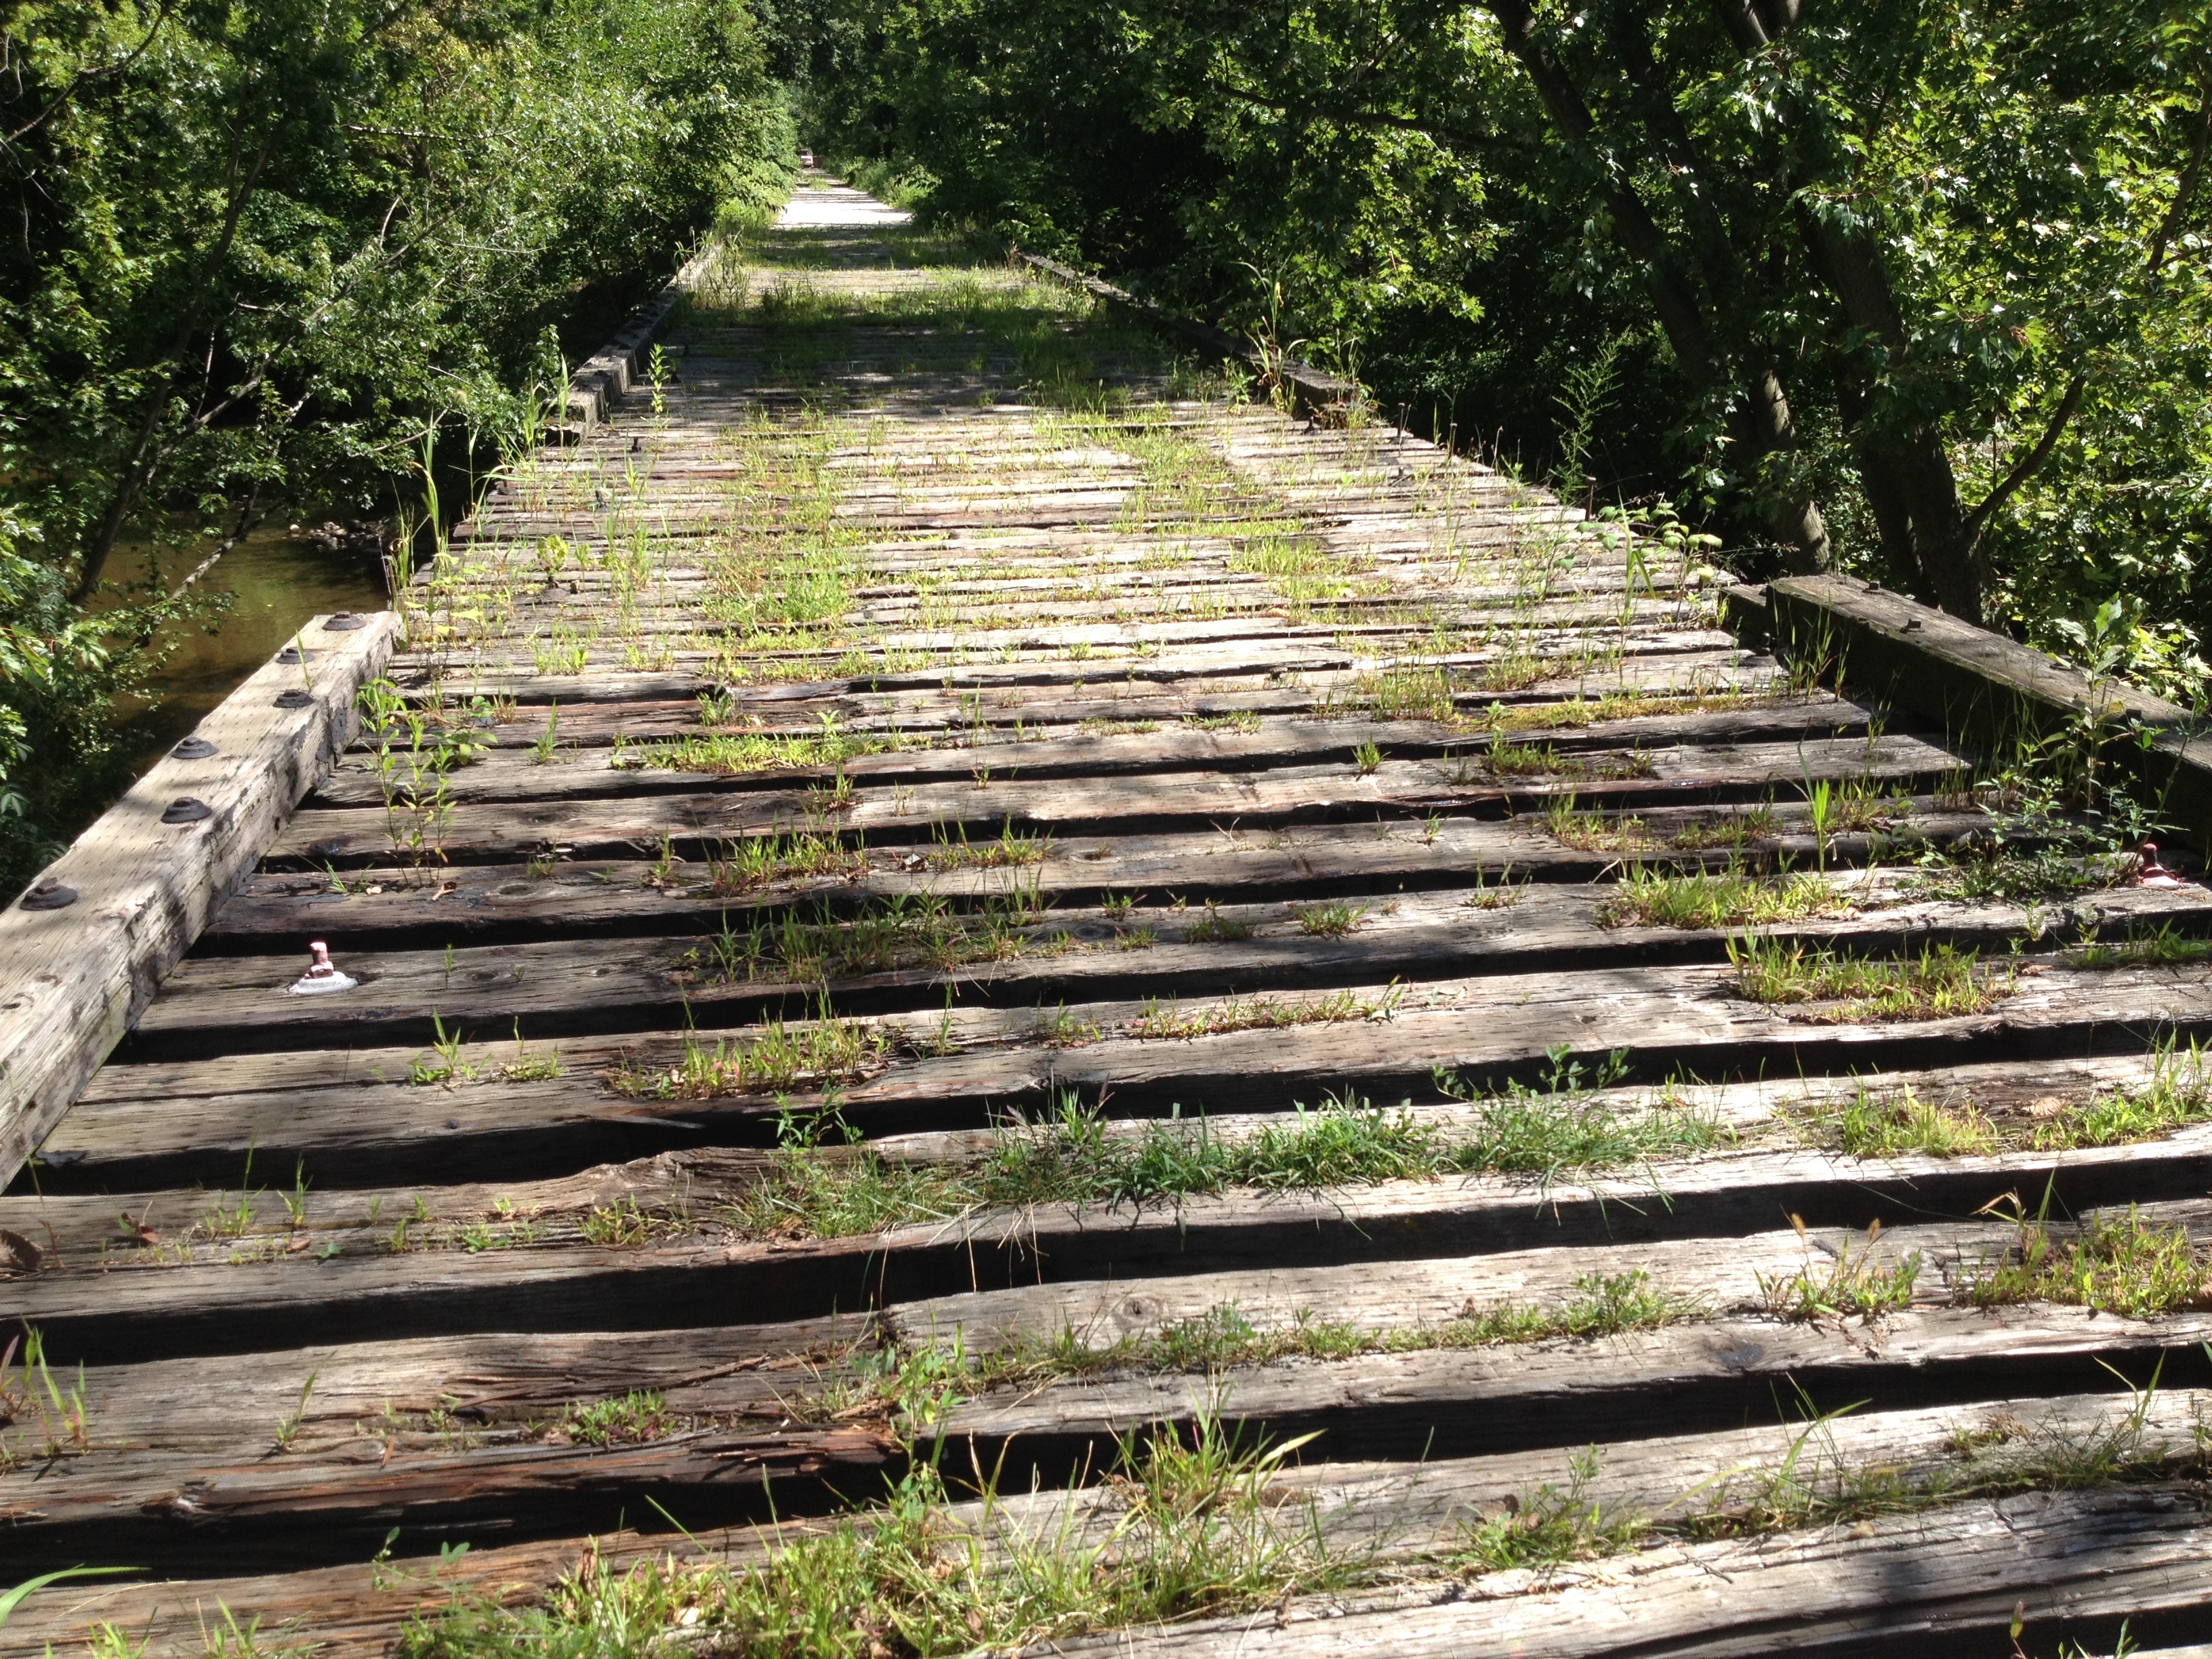
forest, wood, track, railway, railroad, trail, old, wall, walkway, environment, stream, jungle, garden, woodland, back road, outdoor structure, railroad bed